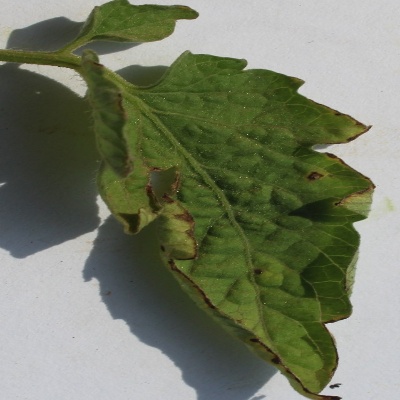
Crop: Tomato
Condition: leaf blight